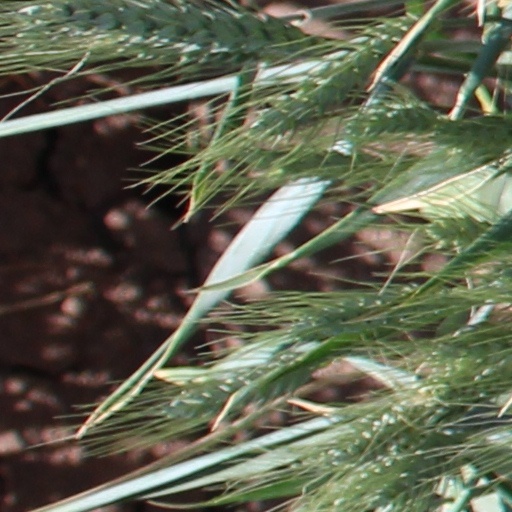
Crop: wheat